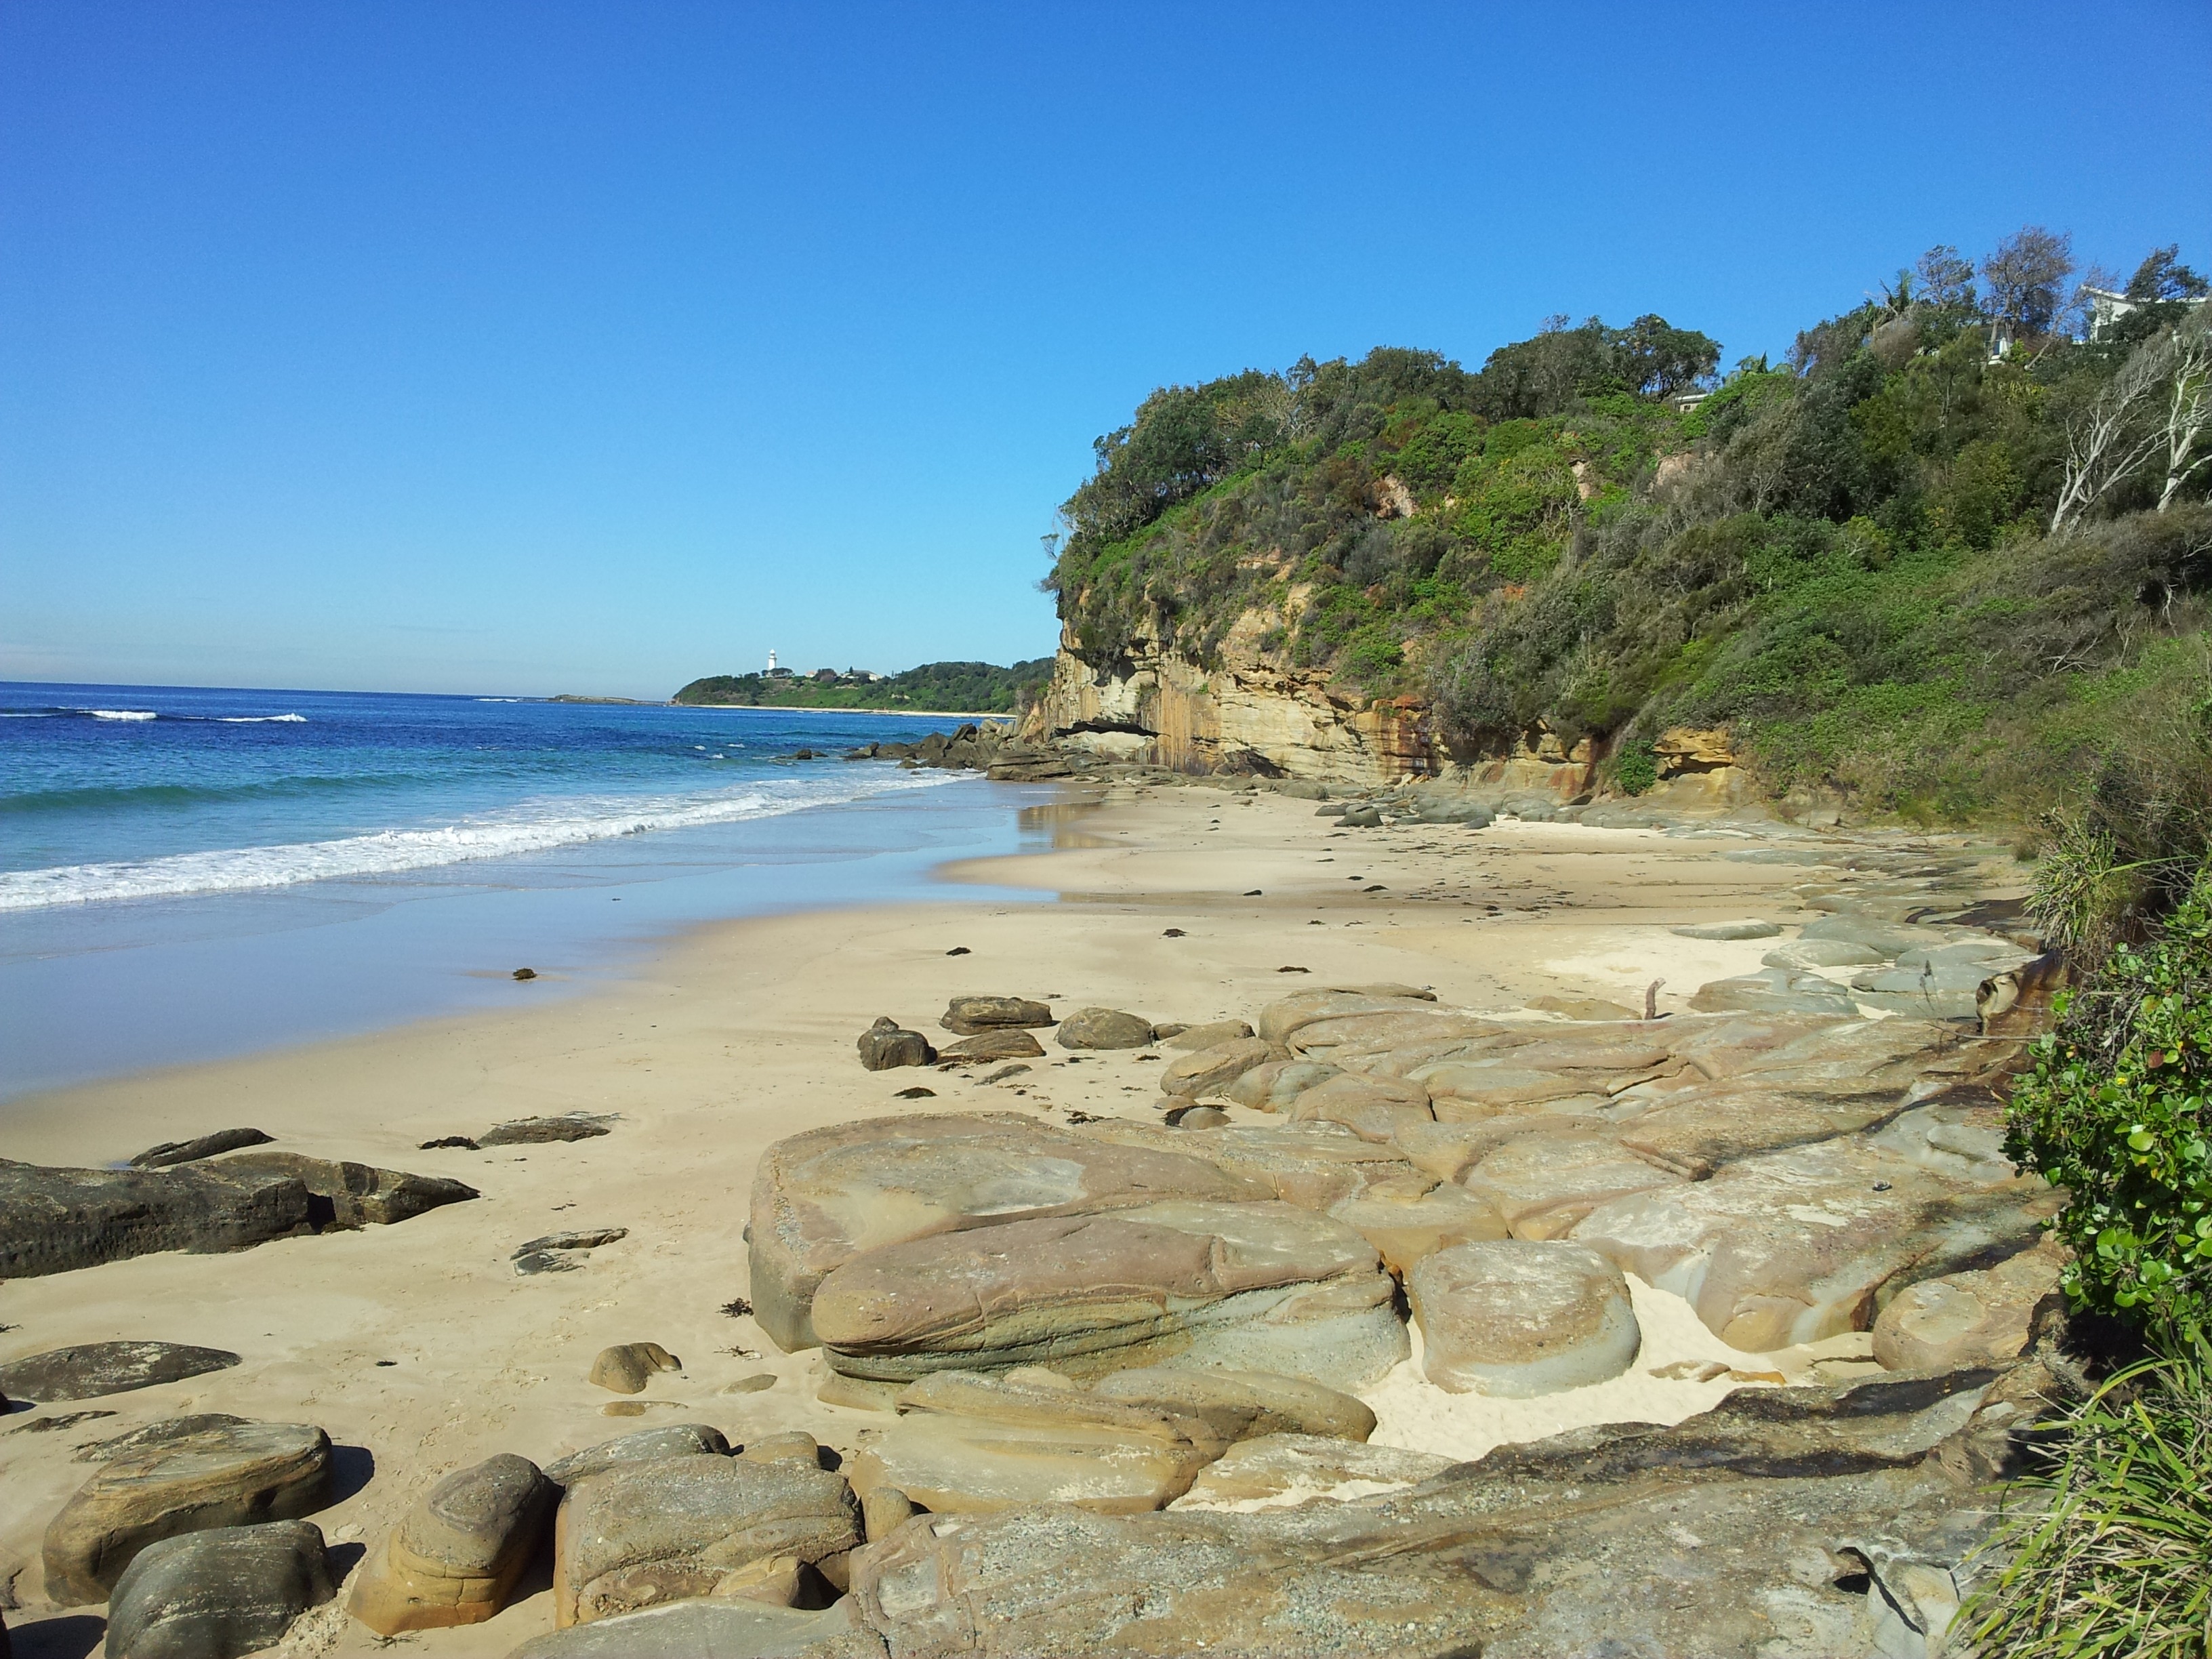
beach, sea, coast, outdoor, sand, rock, ocean, shore, vacation, formation, cliff, idyllic, cove, paradise, tranquil, scenic, scenery, holiday, bay, romantic, leisure, terrain, body of water, australia, rocks, relaxation, exotic, cape, jenny dixon's beach, norah head